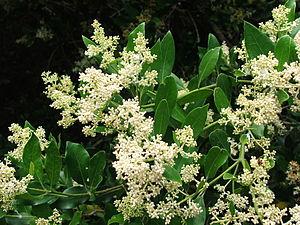
Olea capensis ou Olivier du Cap est un arbre/arbuste d'Afrique appartenant à la famille des Oleaceae.